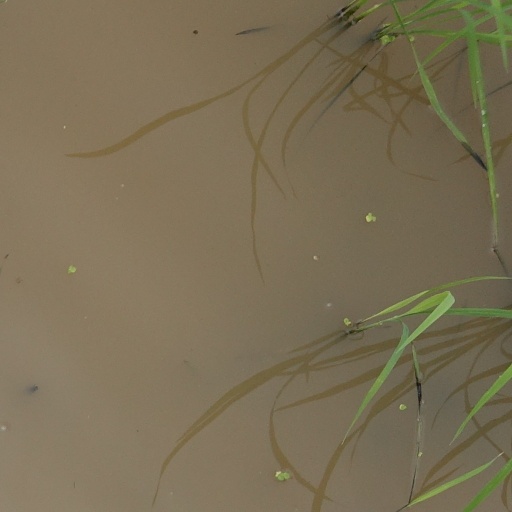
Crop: rice